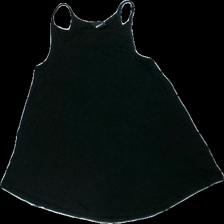
View: front
Type: Top
Category: Ladies
Brand: Gina Tricot
Colors: Black
Material: 100% viscose
Cut: Regular
Size: XS
Price range: 50-100
Recommended usage: Reuse